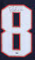
Number: 8